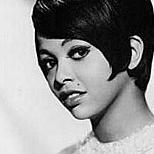
Age: 22